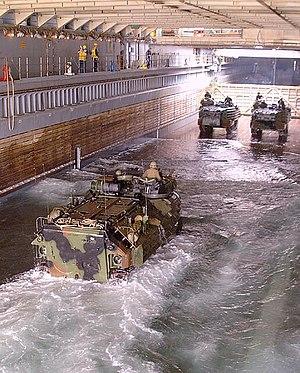
Un bâtiment ou engin de débarquement est un navire de guerre spécialisé dans les opérations de débarquement amphibie, c’est-à-dire la mise à terre de troupes et d'unités de l'armée de terre avec leurs équipements sur un rivage ne disposant pas d'infrastructure portuaire.
Le Corps des Marines des États-Unis est une des six branches des Forces armées des États-Unis.
La classe Whidbey Island est une classe de Landing Ship Dock, selon la liste des codes des immatriculations des navires de l'US Navy, c'est-à-dire un bâtiment militaire de transport de chalands de débarquement, comportant un radier immergeable, d'où peuvent débarquer des troupes